Exclusive economic zone

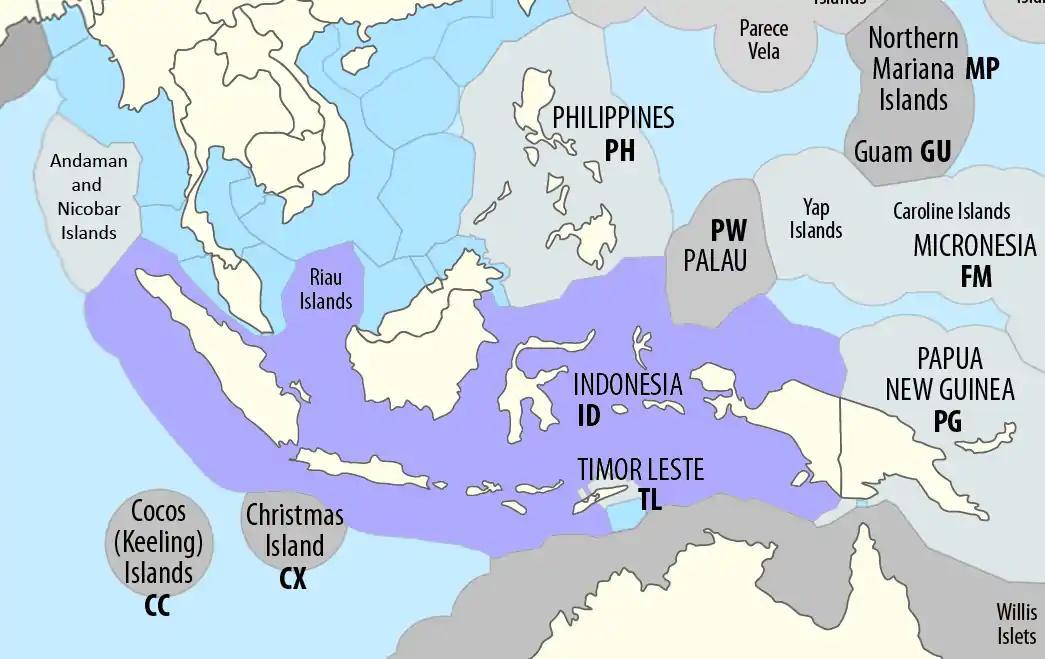
Indonesia's exclusive economic zone

Canada is unusual in that its exclusive economic zone, covering , is slightly smaller than its territorial waters. The latter generally extend only 12 nautical miles from the shore but also include inland marine waters such as Hudson Bay (about across), the Gulf of Saint Lawrence and the internal waters of the Arctic Archipelago.